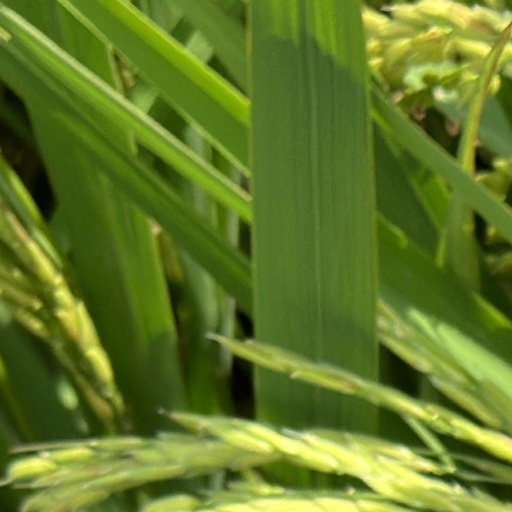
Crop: rice